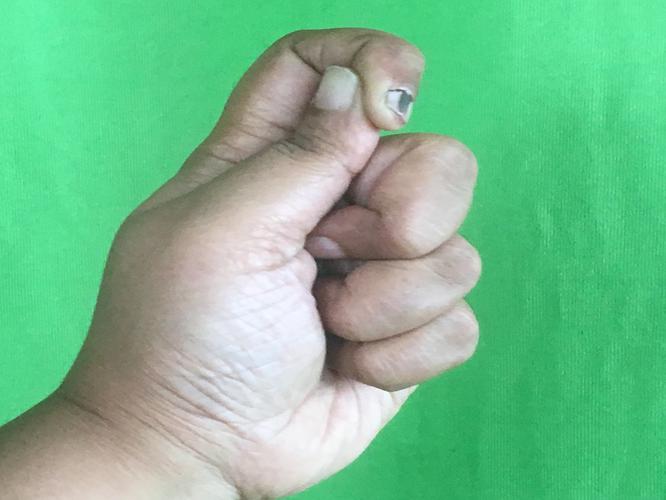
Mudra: Kapith
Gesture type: single_hand